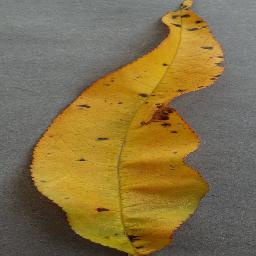
Label: Peach___Bacterial_spot